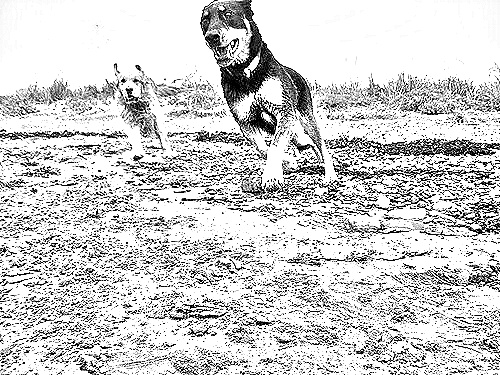
Portrait style: Sketch Portrait